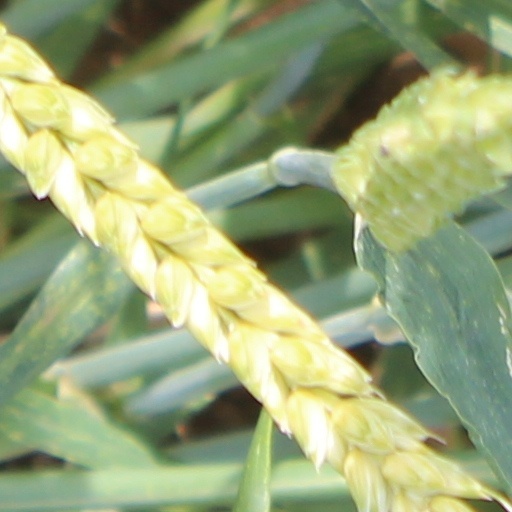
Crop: wheat